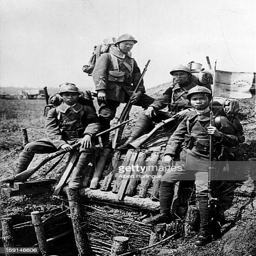
soldiers in a trench in the region